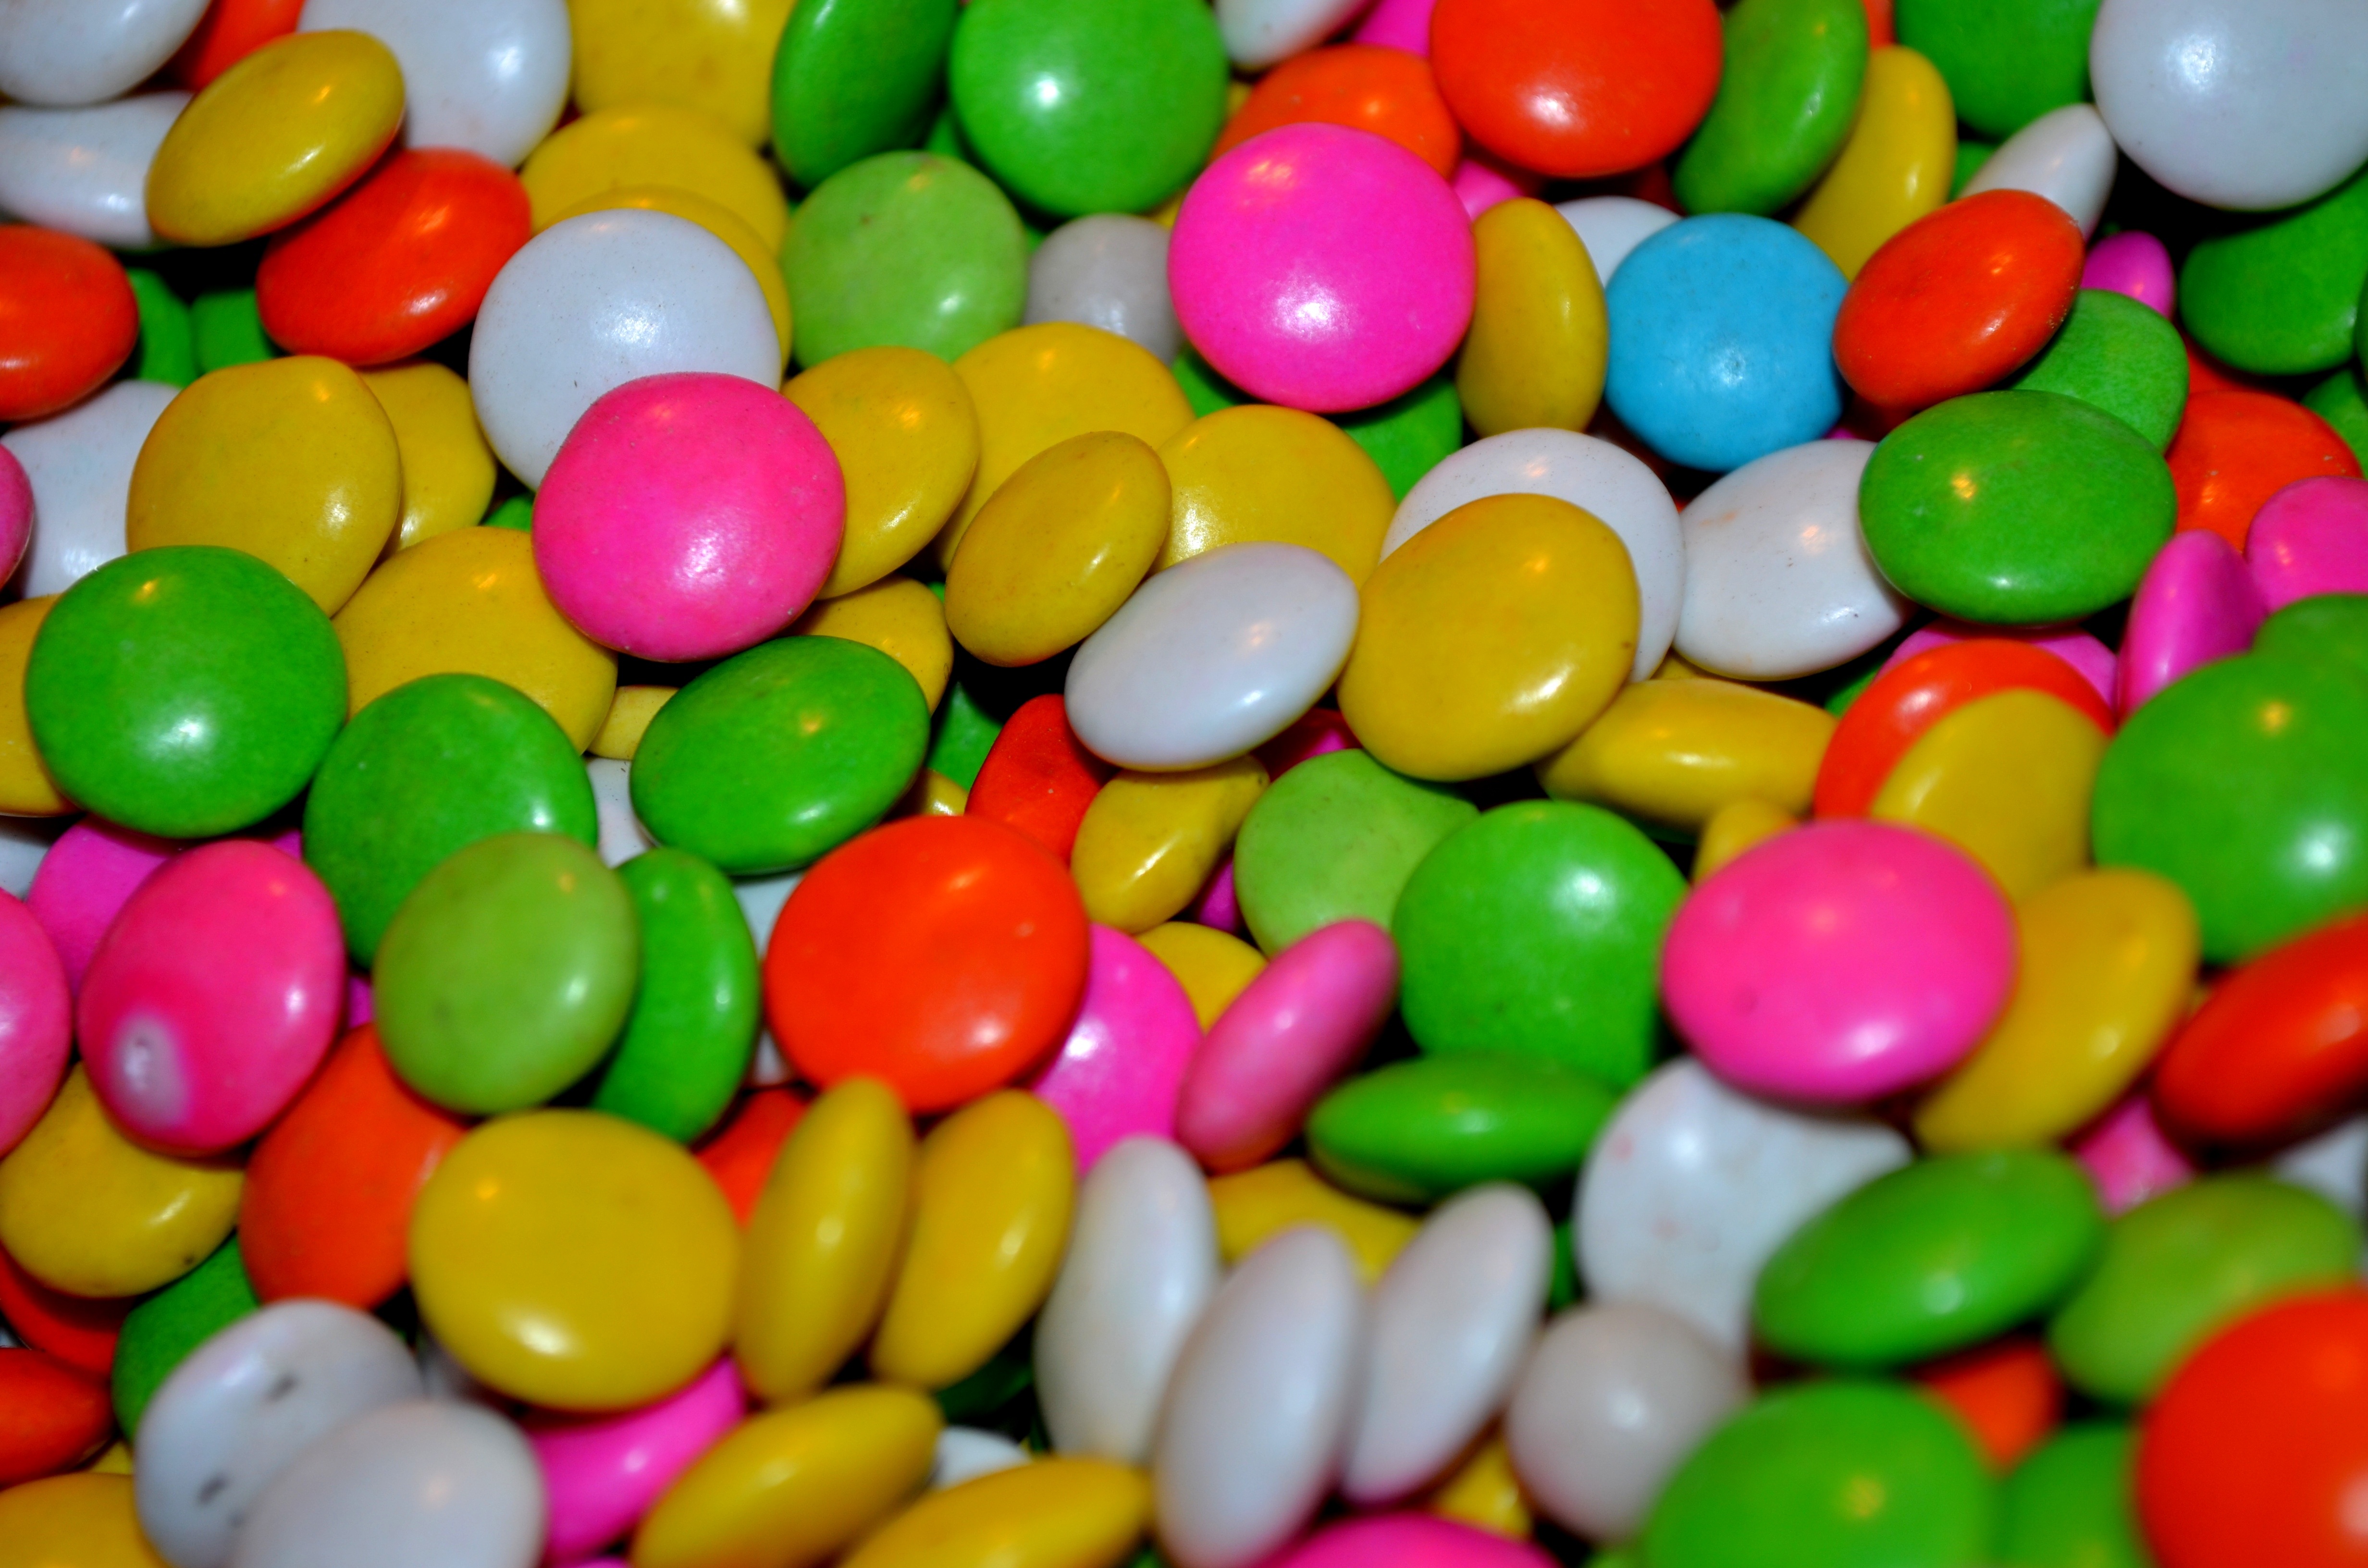
food, color, dessert, colors, sugar, sweets, candy, confection, sweetness, confectionery, candies, unhealthy, jelly bean